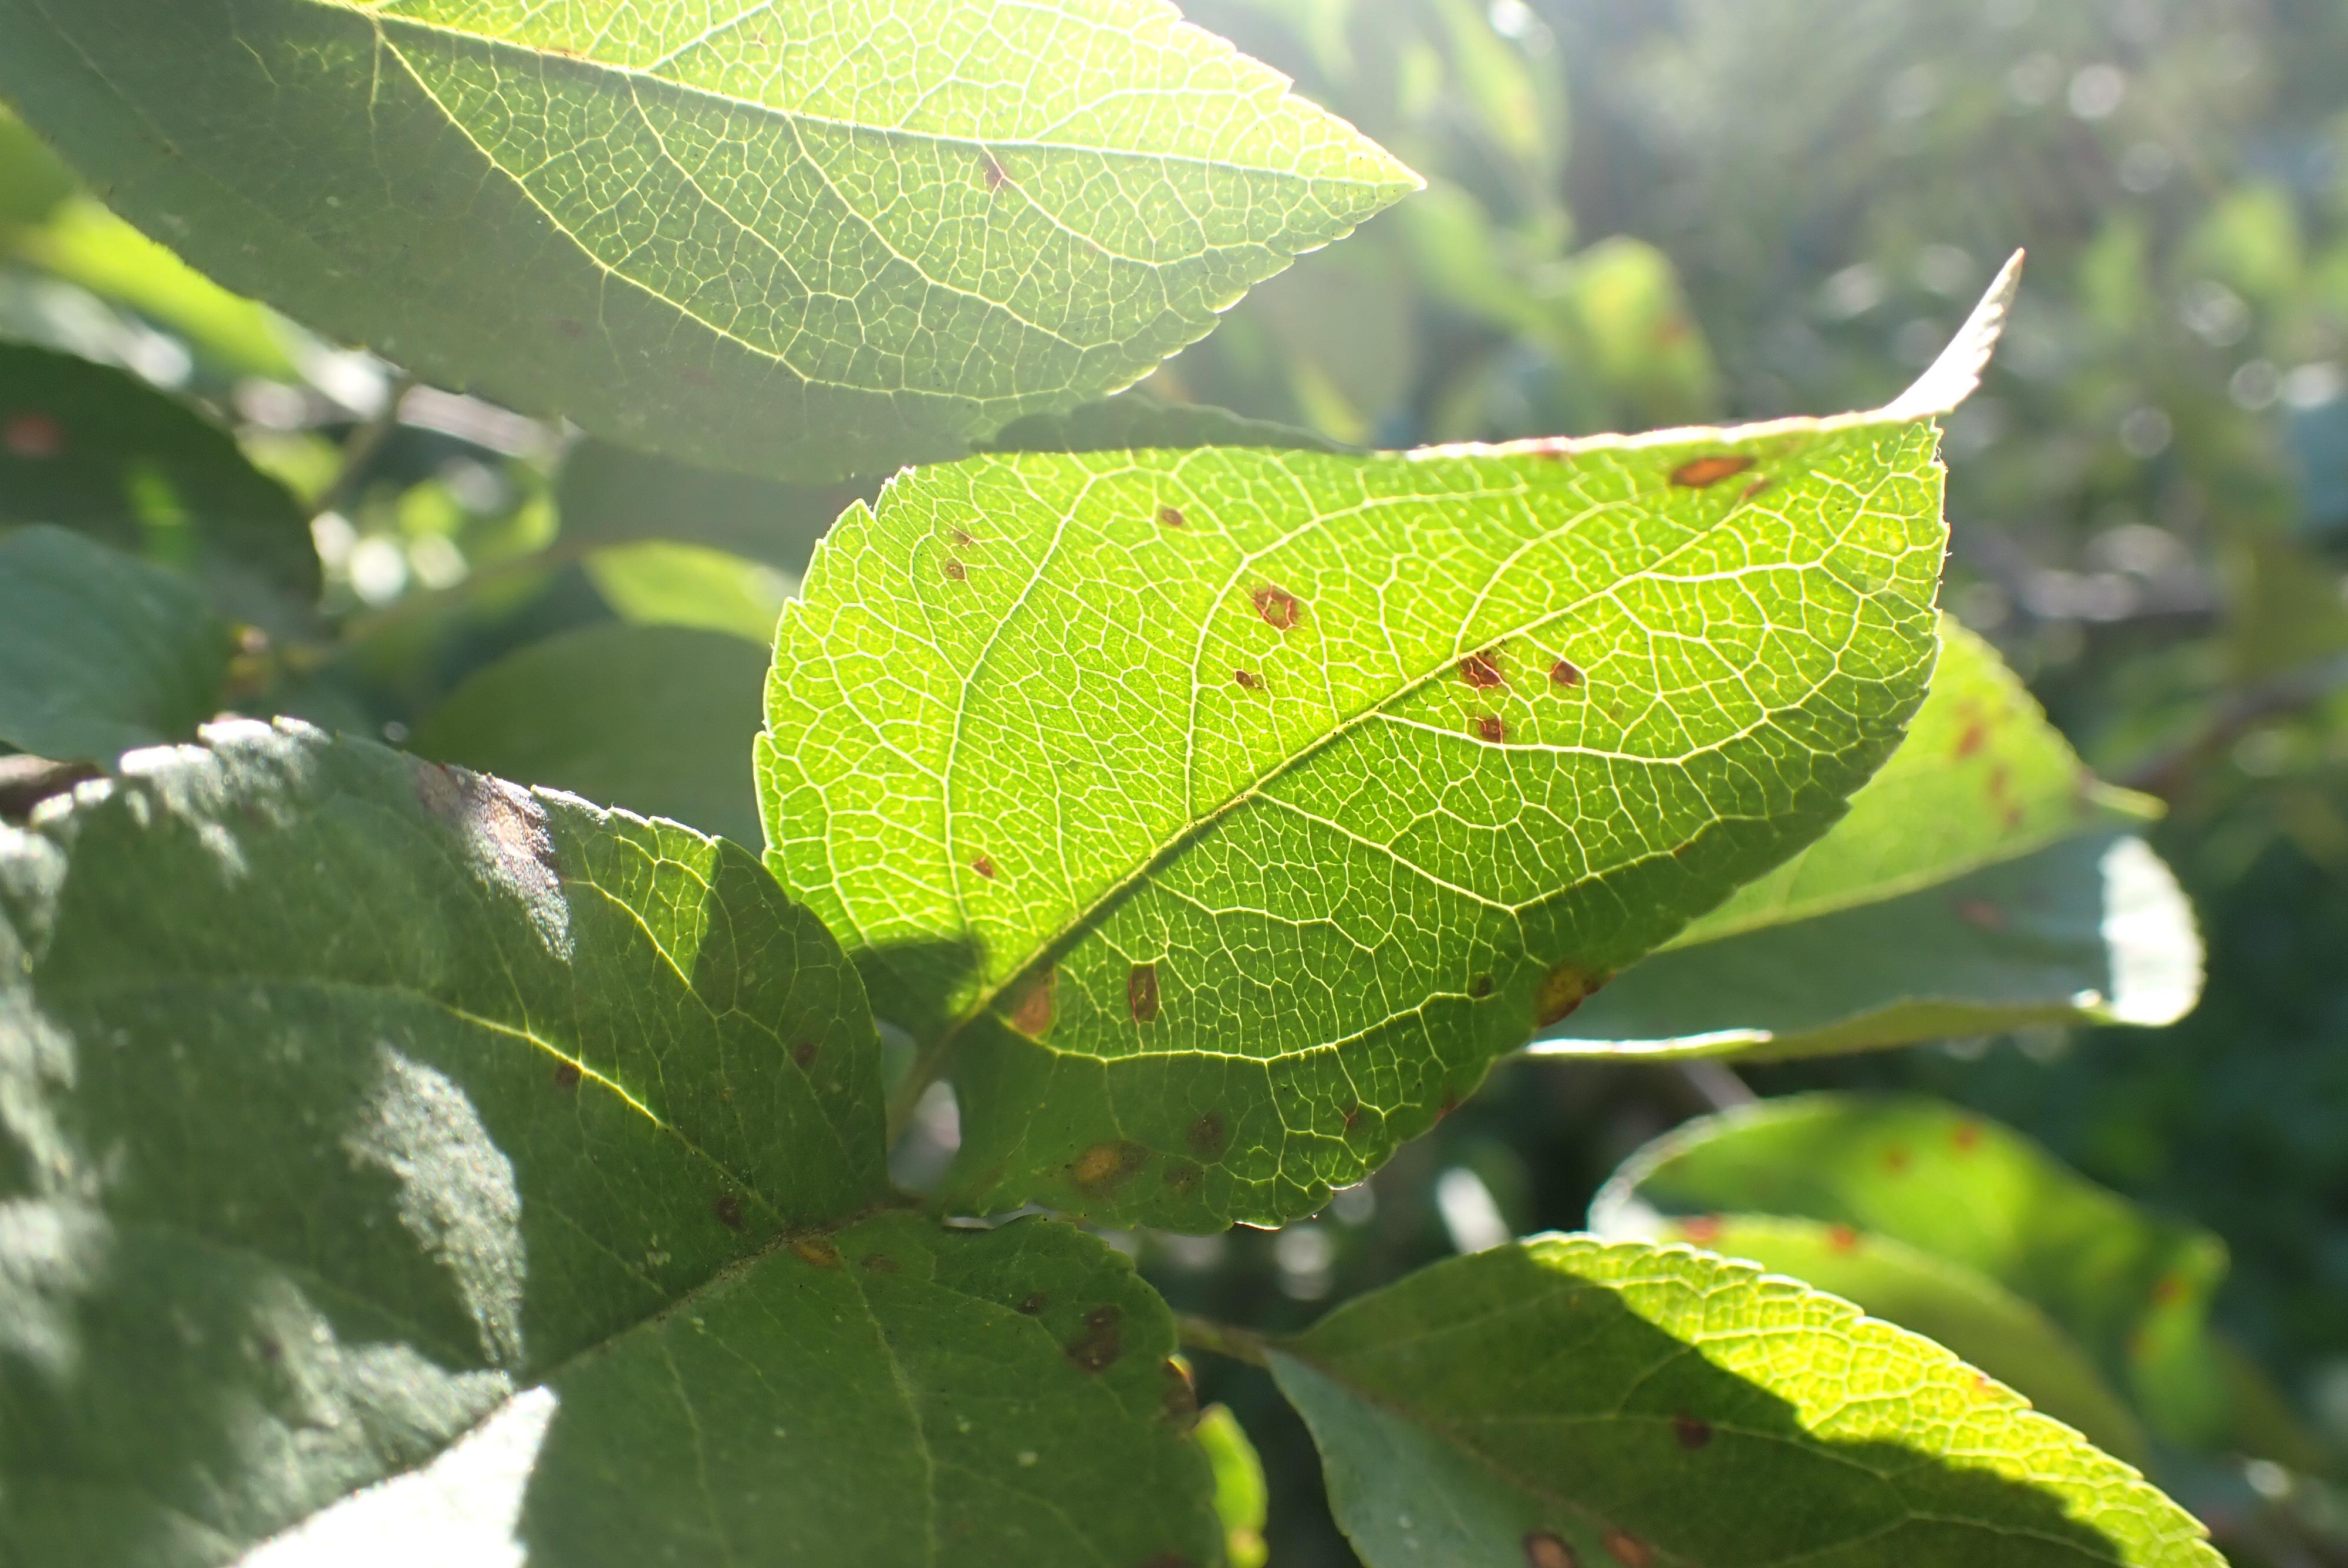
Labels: complex